Phalaenopsis wilsonii

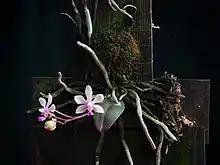
entire plant

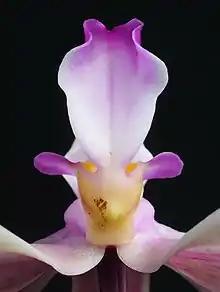
abaxial surface of labellum

Phalaenopsis wilsonii, also known as 华西蝴蝶兰 (hua xi hu die lan) in Chinese, is a species of epiphyte in the family Orchidaceae, native to China, Tibet, Myanmar and Vietnam. Additionally it has been recorded in India.